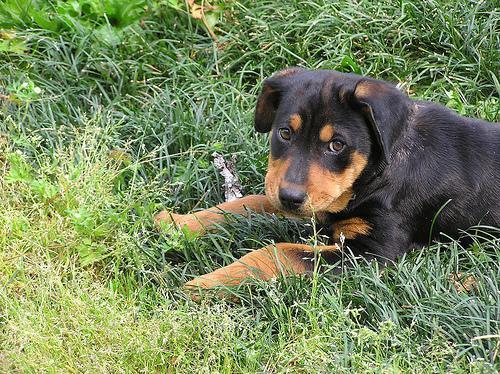
Rottweiler